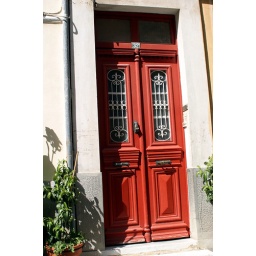
A red door in the old city centre of Napfilon.